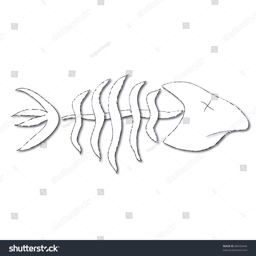
clip art illustration of bones of a dead fish .